Dumaraha

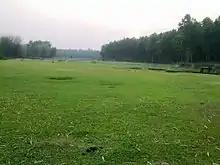
A view of a field near Ramdhuni Forest

Dumraha is located at 26.65737 degrees north and 87.14904 degrees east. The neighboring Village Development Committees (VDC) and Municipalities are Ramdhuni Bhasi municipality, Inaruwa municipality, Bhokraha VDC and Prakashpur VDC. The office of Dumraha VDC is about 6 kilometers away from Inaruwa. It's a monsoon-influenced humid subtropical climate.